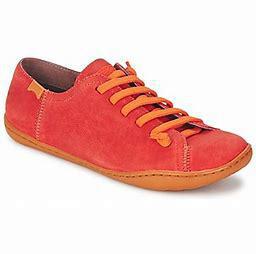
Brand: Camper
Model: PEU